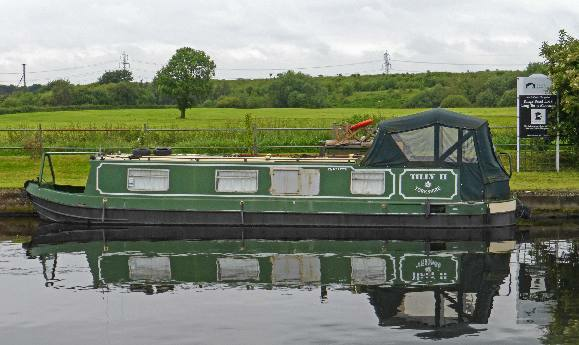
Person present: No